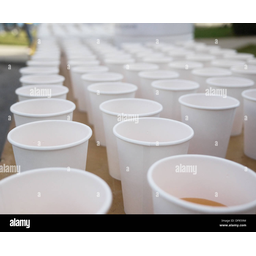
Label: paper